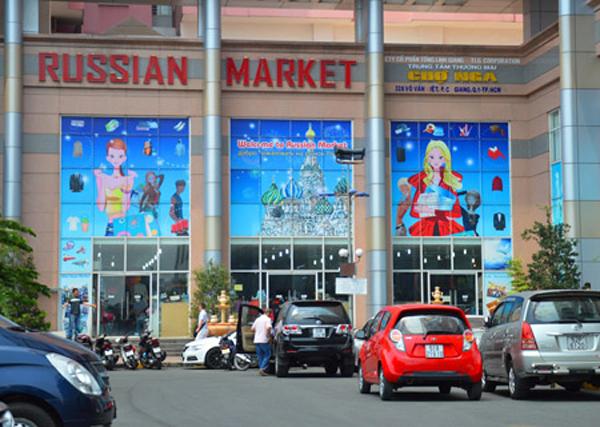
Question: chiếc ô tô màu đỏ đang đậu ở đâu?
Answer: chiếc ô tô màu đỏ đang đậu ở phía trái của chiếc ô tô màu trắng